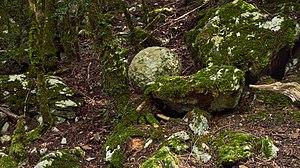
Projectile du siège de Montségur (1244) Español: Proyectil del sitio de Montségur (1244).